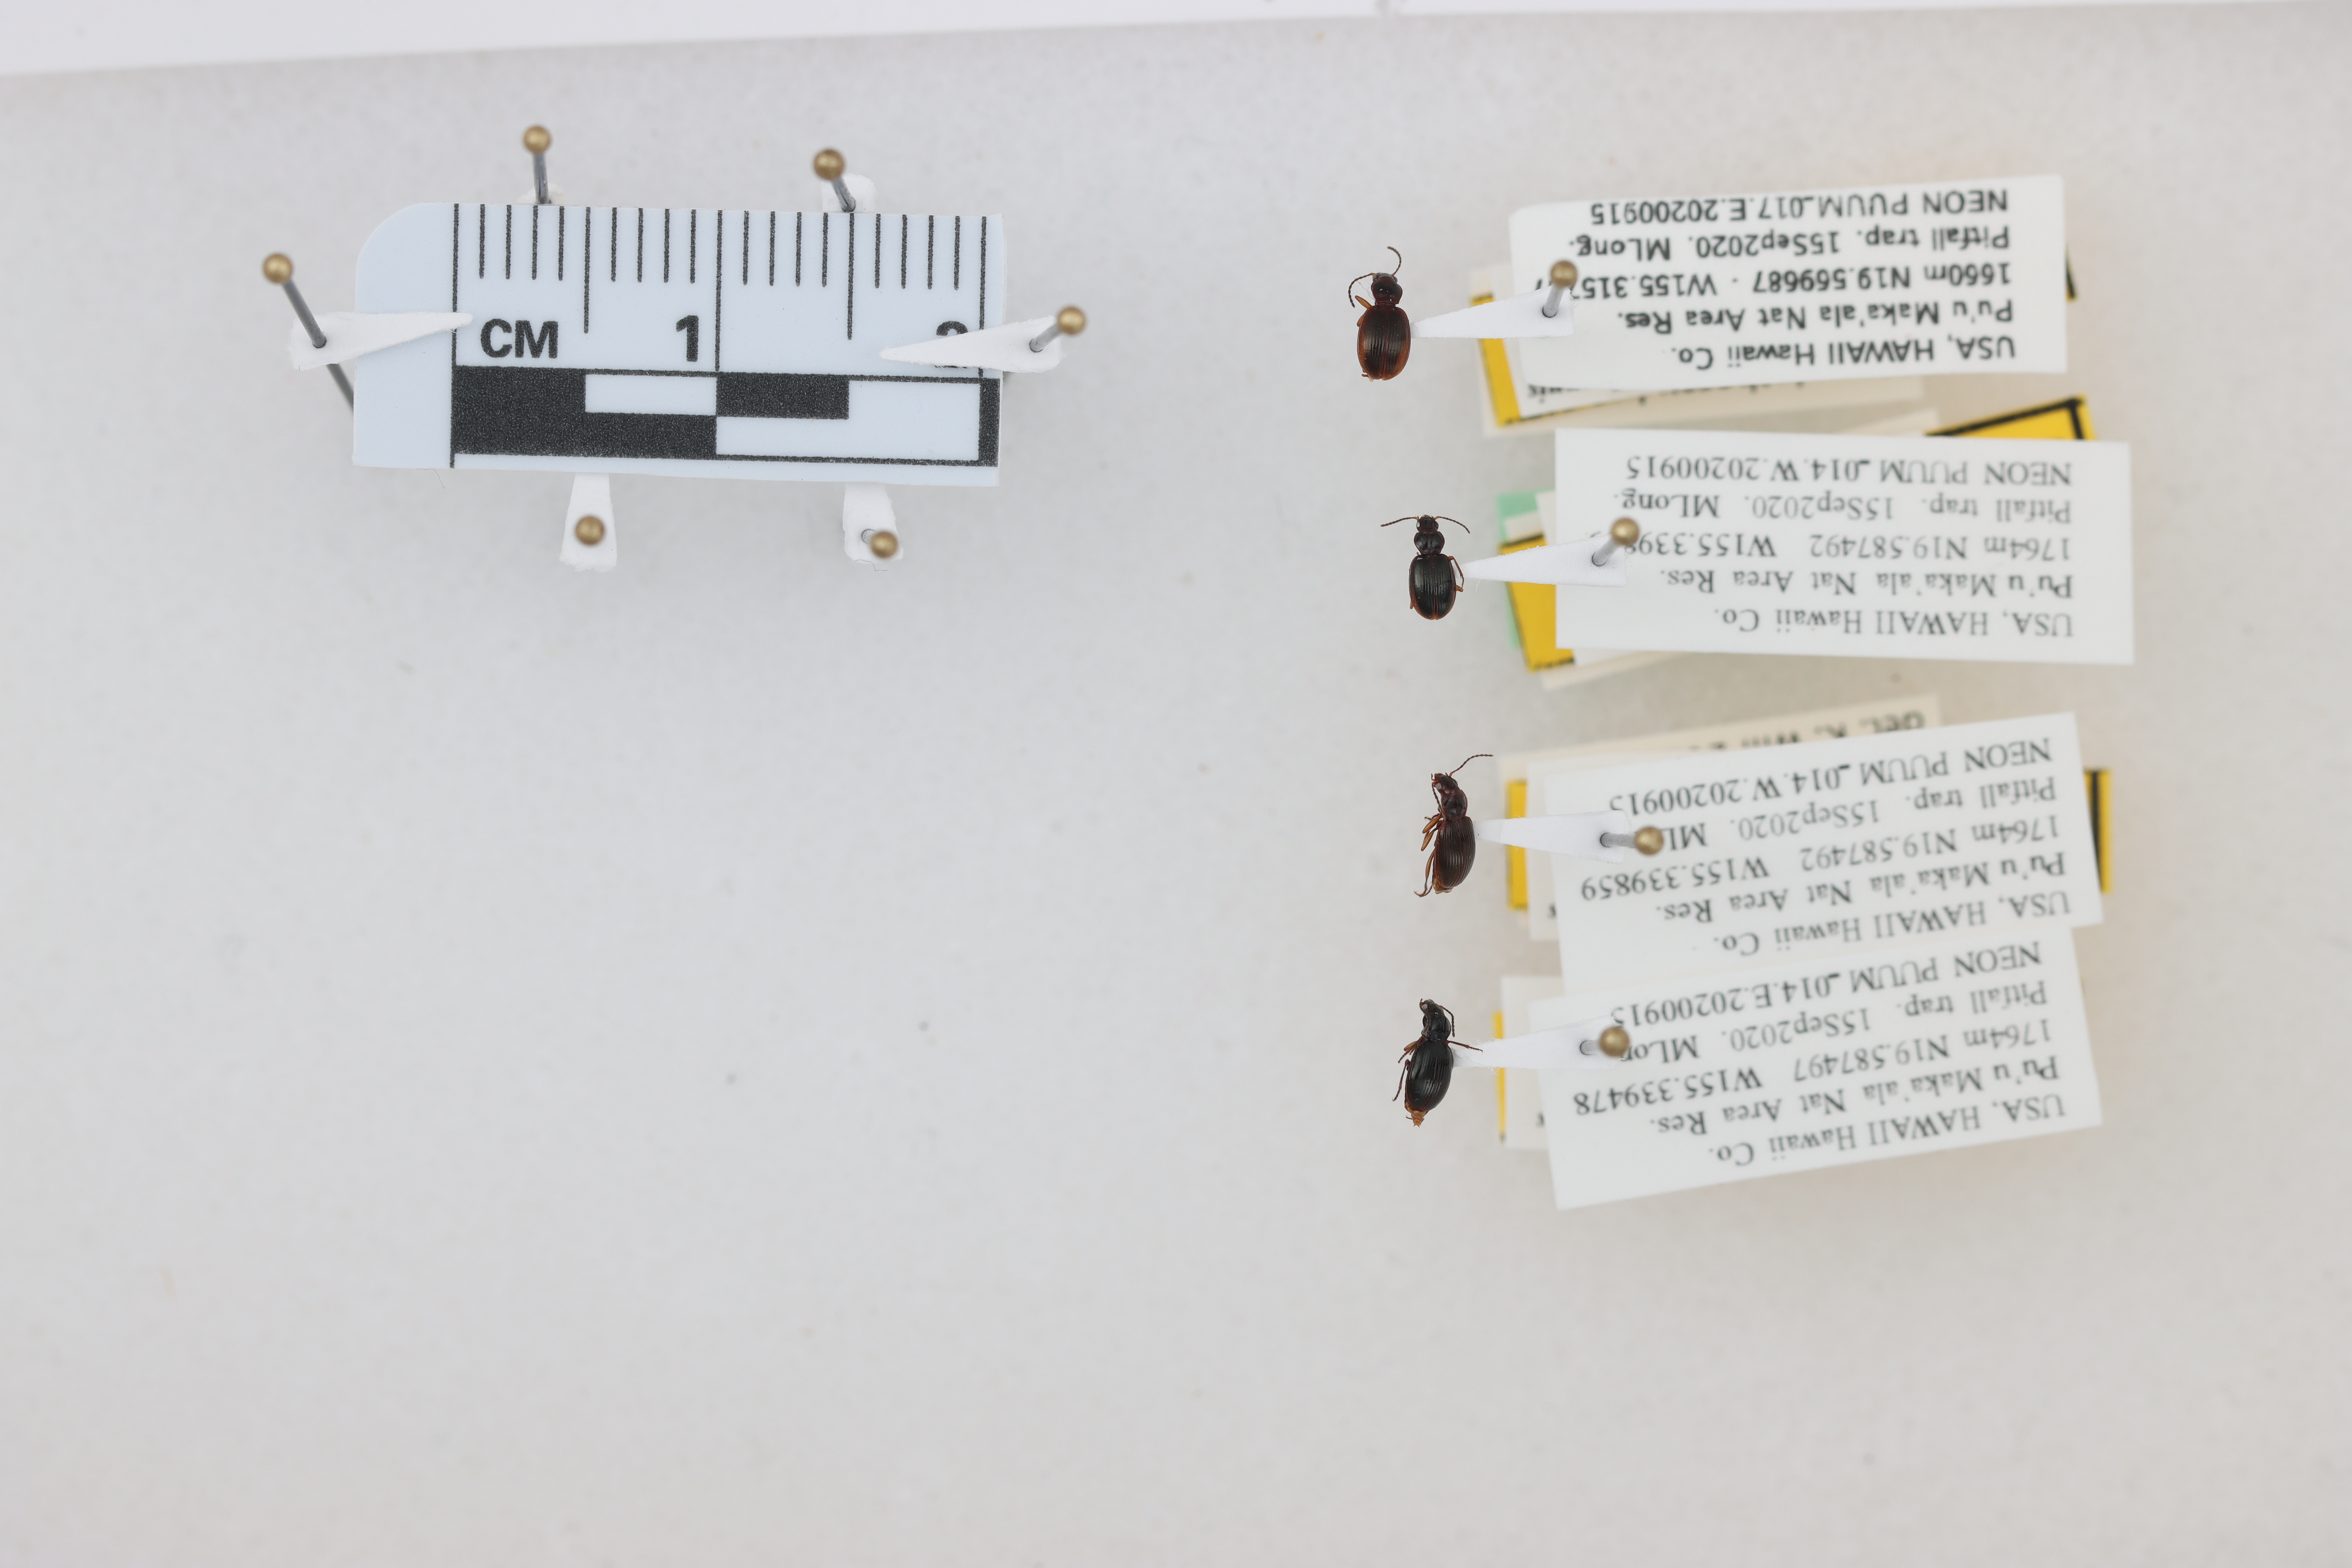
Beetle 1 — elytra length: 0.275 cm, elytra max width: 0.197 cm, basal pronotum width: 0.079 cm

Beetle 2 — elytra length: 0.241 cm, elytra max width: 0.173 cm, basal pronotum width: 0.071 cm

Beetle 3 — elytra length: 0.251 cm, elytra max width: 0.152 cm, basal pronotum width: 0.073 cm

Beetle 4 — elytra length: 0.26 cm, elytra max width: 0.156 cm, basal pronotum width: 0.076 cm